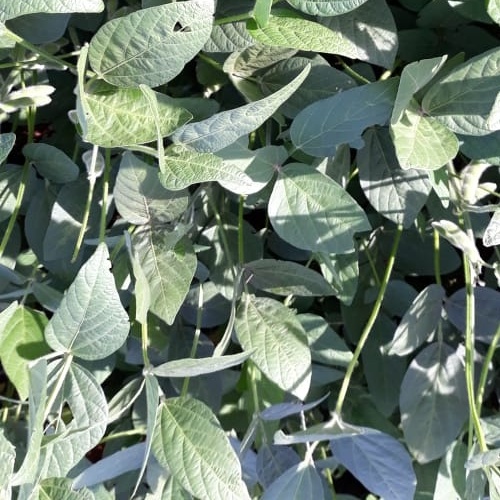
Label: Caterpillar